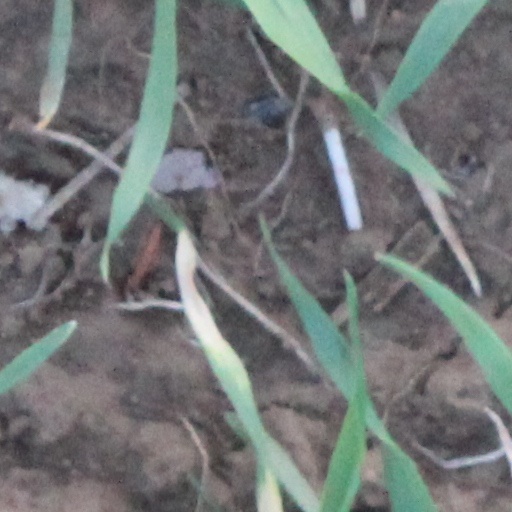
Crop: wheat